Answer in natural language. Considering the relative positions, is Doorframe to the left or right of white color dining table? Choose between the following options: left or right
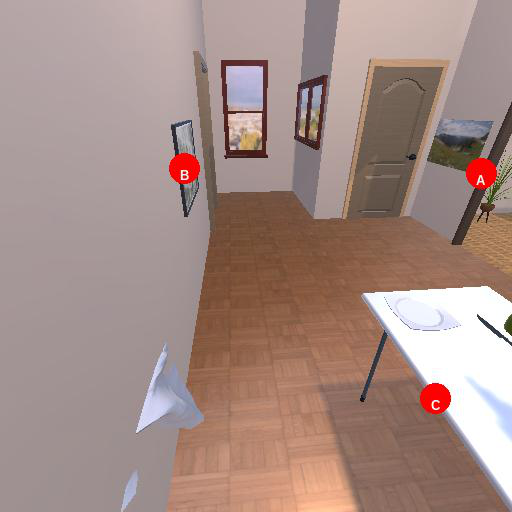
<answer>right</answer>